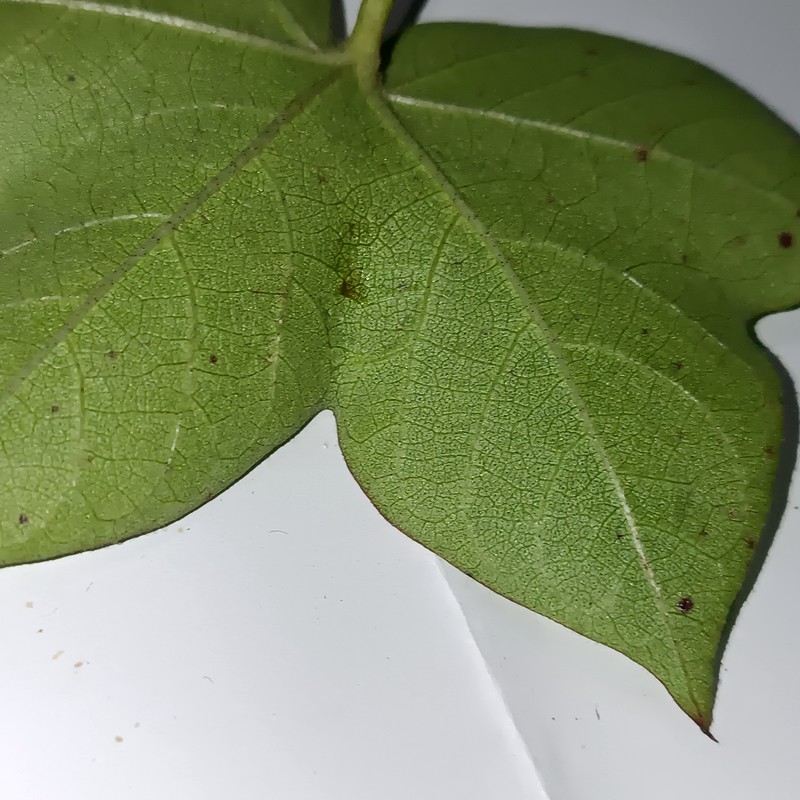
Label: Bacterial Blight